Jean-Baptiste Fresez

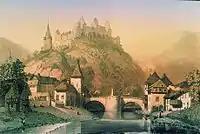
Jean-Baptiste Fresez: Vianden near the Bridge (c. 1857)

After graduating, he worked as an engraver and painter at the Villeroy and Boch porcelain factory in Mettlach on the River Saar. There he was also charged with giving art lessons to François Boch's children. When his father died in 1817, he returned to Luxembourg where he obtained employment in an architect's office. This allowed him to save up for his education in painting and sculpture at the Royal Academy in Brussels where he received a diploma allowing him to become an art teacher. From 1824, he taught first at the Luxembourg Drawing School, then at the prestigious Athénée. Among his most notable students were the painter and photographer Pierre Brandebourg and the illustrator Michel Engels. He spent all his holidays in Antwerp, studying the grand masters leading in 1826 to a diploma from the Royal Academy of Fine Arts. At the Athénée he developed an innovative method of art teaching which, welcomed by the school, became a compulsory course for most of the students.